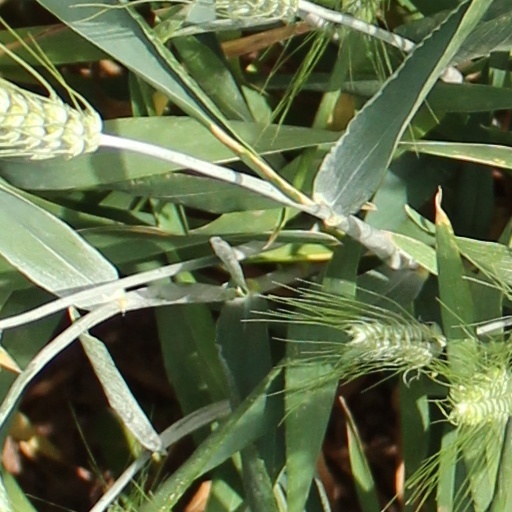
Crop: wheat